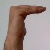
The image shows a hand gesture representing a space in Indian Sign Language.